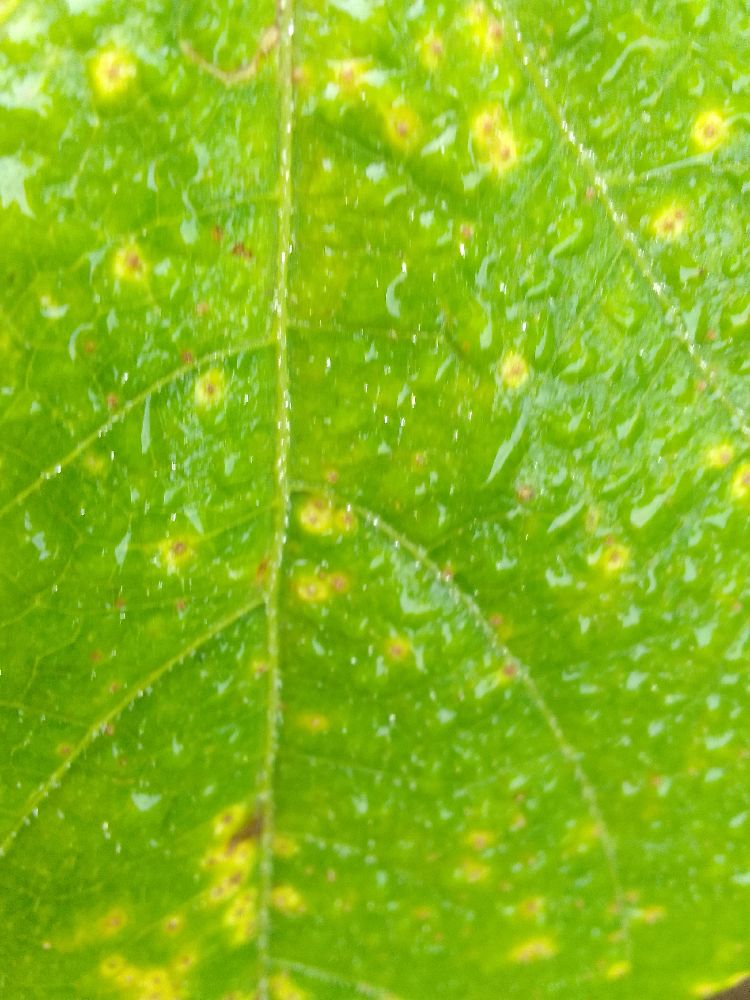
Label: rust